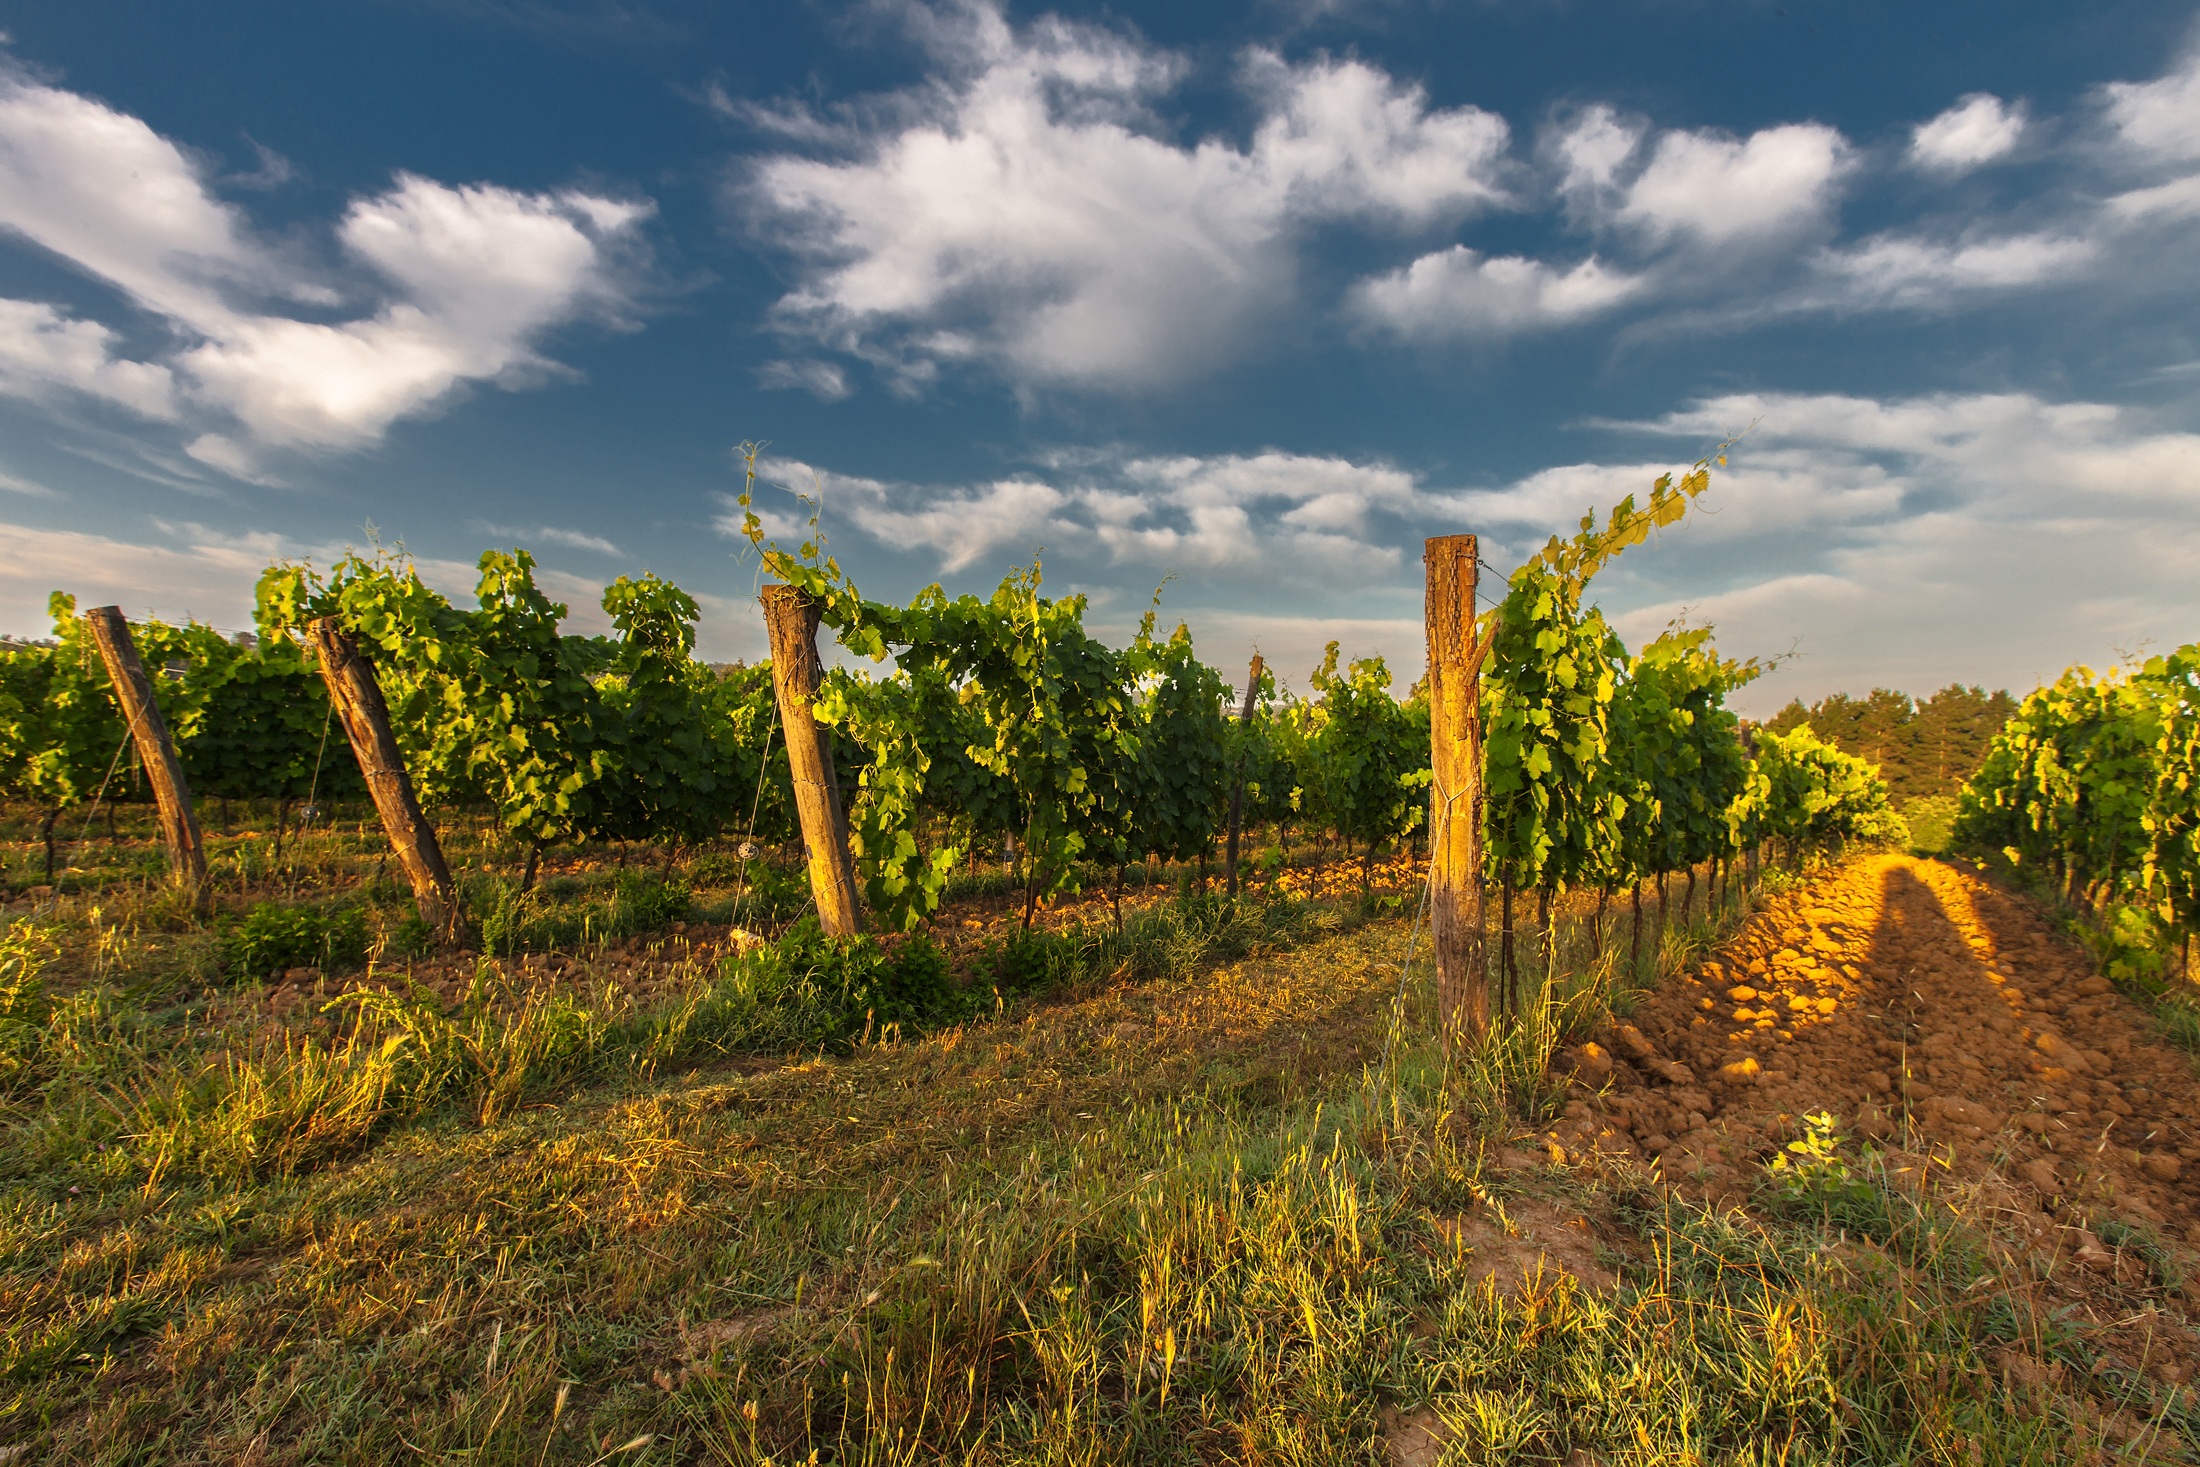
landscape, tree, nature, forest, grass, horizon, wilderness, mountain, cloud, plant, sky, wine, field, farm, meadow, prairie, sunlight, morning, leaf, hill, flower, evening, green, crop, autumn, soil, italy, tuscany, agriculture, flora, outdoors, clouds, grassland, grapes, wide, habitat, ecosystem, rural area, natural environment, grass family, woody plant